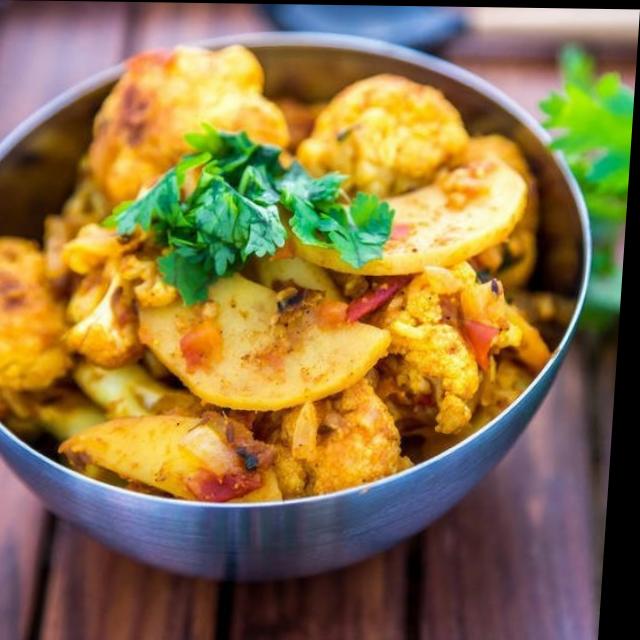
Dish: aloo_gobi